Answer in natural language. Consider the 3D positions of the objects in the scene and not just the 2D positions in the image. Is the centerpoint of  Doorway at a higher height than white wooden chair with metal legs? Choose between the following options: yes or no
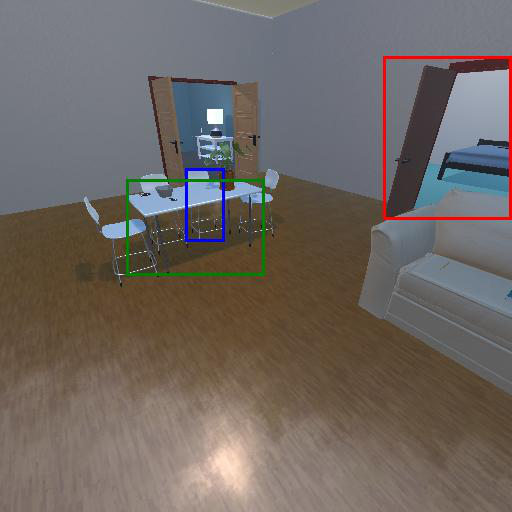
<answer>no</answer>